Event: Nepal Earthquake
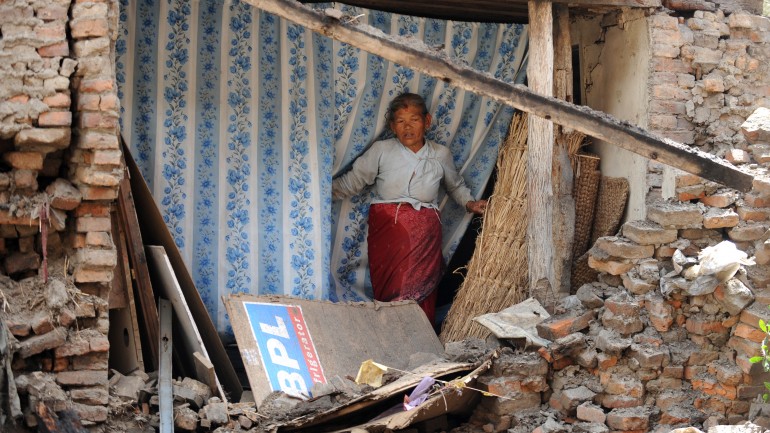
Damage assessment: damage